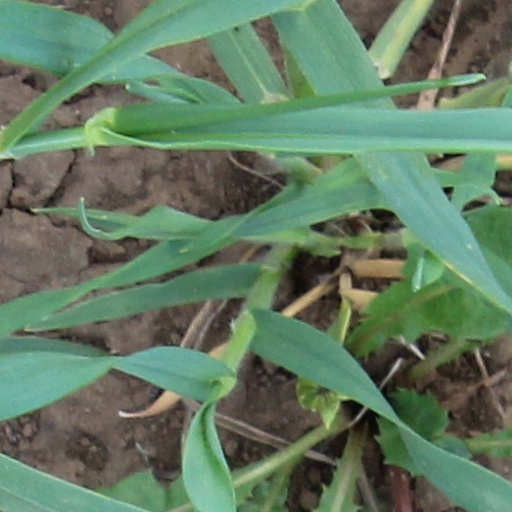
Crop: wheat